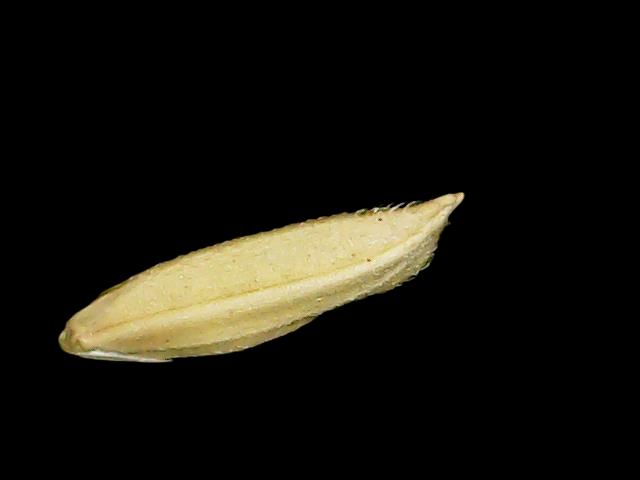
Rice variety: Binadhan07